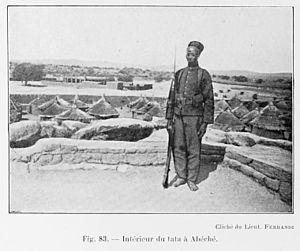
Un tata ou tata somba est une ancienne fortification d'Afrique de l'Ouest. Le mot désigne tantôt la muraille de terre crue entourant un village – l'enceinte –, tantôt le village fortifié lui-même, voire une véritable cité fortifiée, un centre politique et militaire.
Abéché est la deuxième ville du Tchad après la capitale N'Djaména et la troisième ville économiquement. Elle est le chef-lieu de la région du Ouaddaï et du département de Ouara. Son économie repose essentiellement sur le commerce et la vente de bétail.